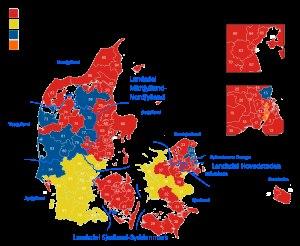
Les élections législatives danoises de 2015 ont eu lieu le 18 juin 2015, pour élire les 179 membres du Folketing, le parlement danois, pour un nouveau mandat de quatre ans.